Hawksbill sea turtle

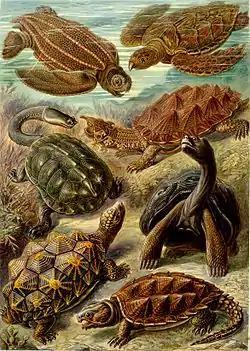
Hawksbill sea turtle (top right) in a 1904 plate by Ernst Haeckel

Linnaeus described the hawksbill sea turtle as "Testudo imbricata" in 1766, in the 12th edition of his "Systema Naturae". In 1843, Austrian zoologist Leopold Fitzinger moved it into the genus "Eretmochelys". In 1857, the species was temporarily misdescribed as "Eretmochelys imbricata squamata".